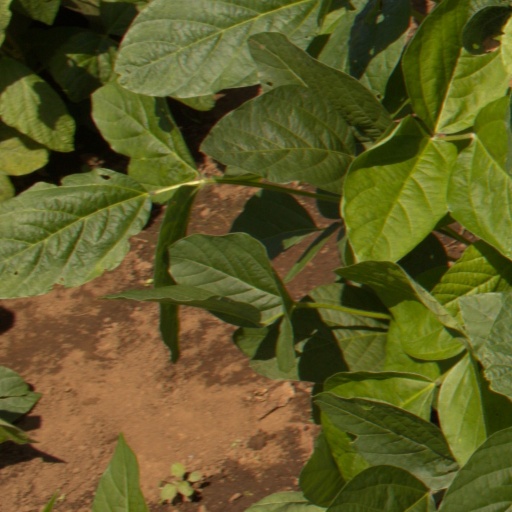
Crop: soybean